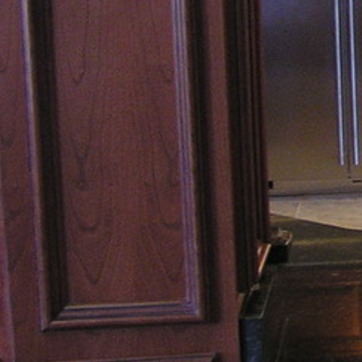
Material: wood